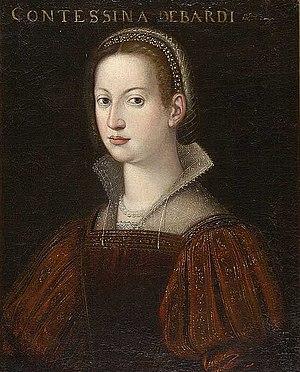
La Toscane, dirigée d'abord par des margraves et des marquis aux IXᵉ et Xᵉ siècles, devint un ensemble de cités-États à statut républicain-oligarchique. Au XVᵉ siècle, elle est progressivement réunifiée dans une seule entité politique et passe entre les mains de la famille des Médicis, l'une des plus puissantes durant la Renaissance. Cette famille a gouverné la Toscane du XVᵉ siècle au XVIIIᵉ siècle avant d'être supplantée par la Maison de Lorraine puis de Habsbourg-Lorraine.
Contessina de Bardi, aussi appelée Contessine en français, est née vers 1390 et est morte à Florence en octobre 1473. Elle est la fille d’Alessandro de' Bardi ou, selon d’autres sources, de Giovanni et de Emilia Pannocchieschi de la branche des comtes de Vernio de la famille Bardi. En 1414, elle épouse Cosme de Médicis.